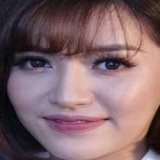
ca sĩ Bích Phương